Grand Harbour

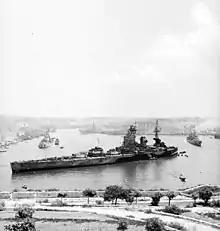
HMS "Rodney" in the harbour during the Allied invasion of Sicily.

During the French occupation of Malta, the harbour area was blockaded by Maltese rebels on land and the Royal Navy at sea. The French eventually capitulated in September 1800 and Malta became a British protectorate, later a colony. During the British colonial rule, the harbour became a strategic base for the Royal Navy and the base of the Mediterranean Fleet.